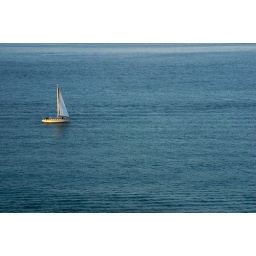
A sailboat near the bridge